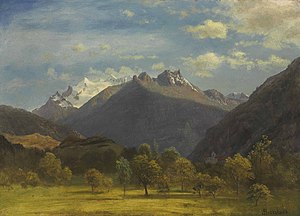
Visp / Geografi / Klima
Olie på papir: Albert Bierstadt, The Alps from Visp
Visp er hovedbyen i distriktet af samme navn i kantonen Valais i Schweiz. Byen har 7.891 indbyggere.